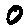
Label: 0